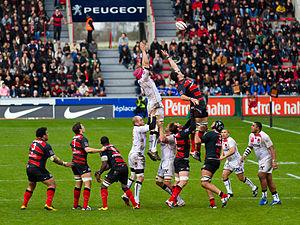
Touche. De gauche à droite